Wisconsin Highway 71

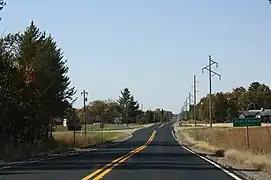
WIS 71 running through Four Corners, October 2020

From the southern end of its concurrency with WIS 108, WIS 71 heads southeasterly for about before leaving the Town of Melrose in Jackson County and entering the Town of Little Falls in Monroe County. After roughly the highway reaches its junction with the northern end of WIS 162 in the unincorporated community of Four Corners. Approximately further southeasterly, and just after crossing over Spencer Creek, WIS 71 reaches its northern junction with WIS 27 at a T intersection. From its northern junction with WIS 27, WIS 71 heads southerly, concurrently with WIS 27, for about before leaving the Town of Little Falls and entering the Town of Sparta. The highway continues southerly for about before entering the city of Sparta.